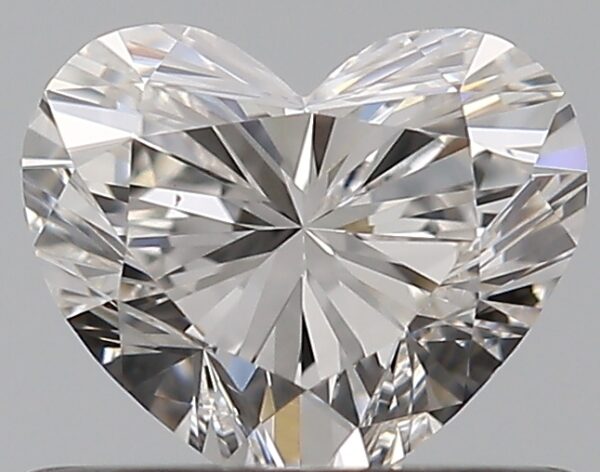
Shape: heart
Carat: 0.5
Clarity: VS1
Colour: G
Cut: EX
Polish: EX
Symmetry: VG
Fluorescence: N
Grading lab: GIA
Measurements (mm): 4.67 x 5.56 x 3.27